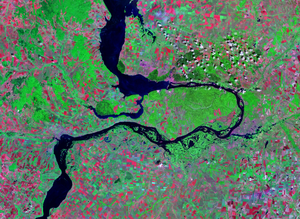
Le Parc national Samarskaïa Luka couvre la majeure partie de la péninsule formée par le virage à 180 degrés formé par la courbe de la Volga qui coule autour des Monts Zhiguli, près des villes de Samara et Jigouliovsk, dans l'oblast de Samara. Le parc national a été créé en 1984 et couvre 1 340 km². La rive nord de la courbe est située sur le réservoir de Kouïbychev, la rive sud donne sur le réservoir de Saratov, et la rive nord est frontalière avec la réserve naturelle Zhiguli. Le parc est culturellement important en raison de sa centralité et de ses peuplades depuis l'Antiquité, et de sa valeur scientifique résultant de la diversité de ses habitats. Le territoire fait partie du complexe de Biosphère de la Moyenne Volga.